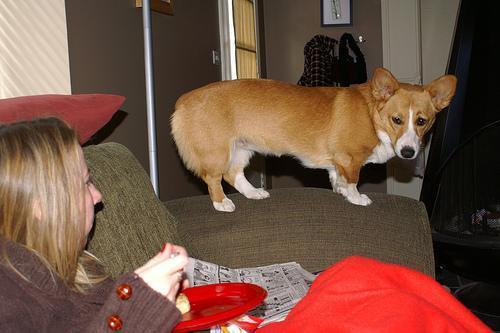
Pembroke